Great Salinity Anomaly

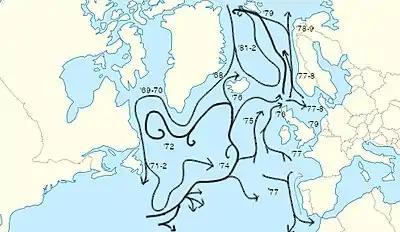
A scheme of the approximate propagation of the GSA minima in the 1970s, with approximate dates indicated.

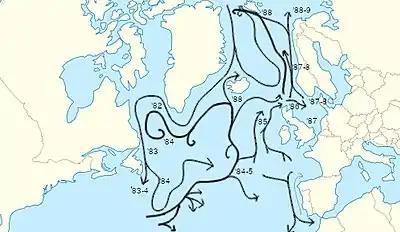
A scheme of the approximate propagation of the GSA minima in the 1980s, with approximate dates indicated.

The Great Salinity Anomalies of the 1970s and 1980s were well-documented decadal-scale events, where minima in salinity (and temperature) were observed successively in different basins around the northern North Atlantic Ocean. The fact that the anomaly was observed in different basins after each other indicates that this was an advective event, accounted for by the movement of a fresh (and cold) anomaly along main ocean currents. For the 1970s GSA, the propagation was traceable around the Atlantic sub-polar gyre from its origins in the northeast of Iceland in the mid- to late- 1960s until its return to the Greenland Sea in 1981–82. The 1980s GSA began with the anomaly being advected by the West Greenland Current In 1982 and ending up back in north Icelandic waters in 1989–90.